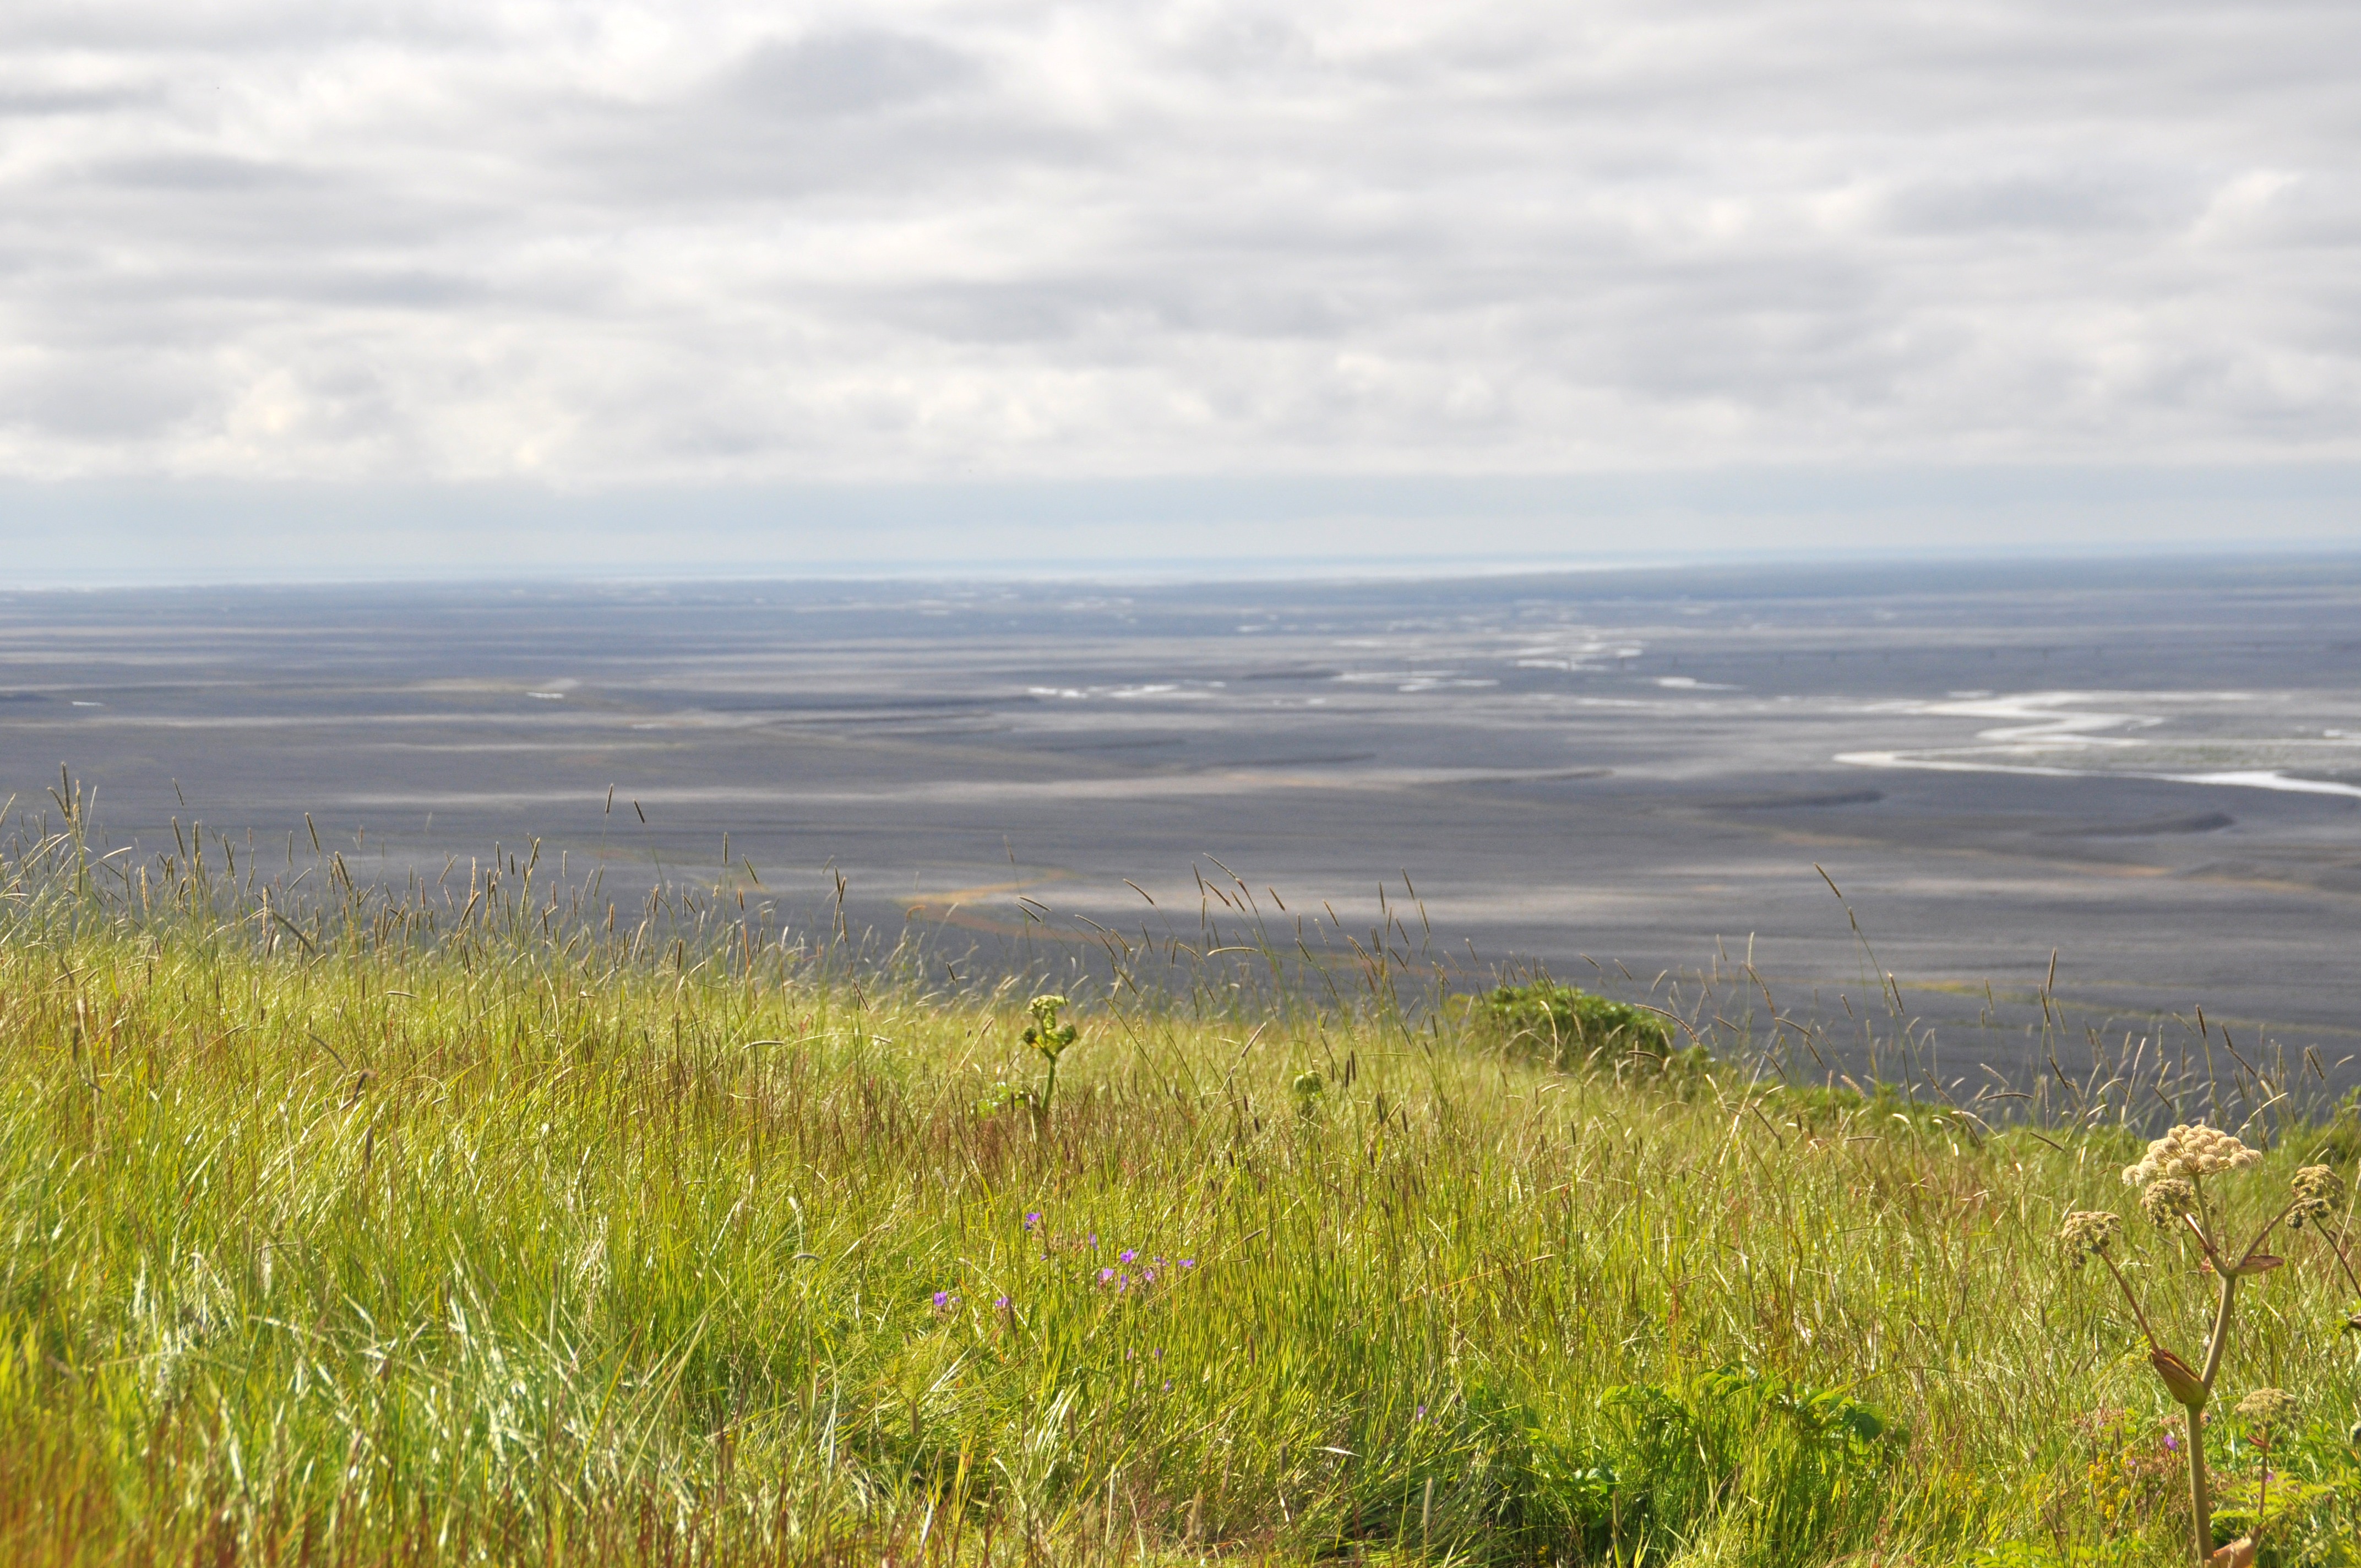
landscape, sea, coast, nature, grass, horizon, marsh, wilderness, mountain, cloud, sky, field, meadow, prairie, morning, hill, iceland, agriculture, lonely, plain, grassland, wetland, plateau, habitat, silent, idyll, ecosystem, tundra, steppe, rural area, landform, natural environment, geographical feature, grass family, ecoregion